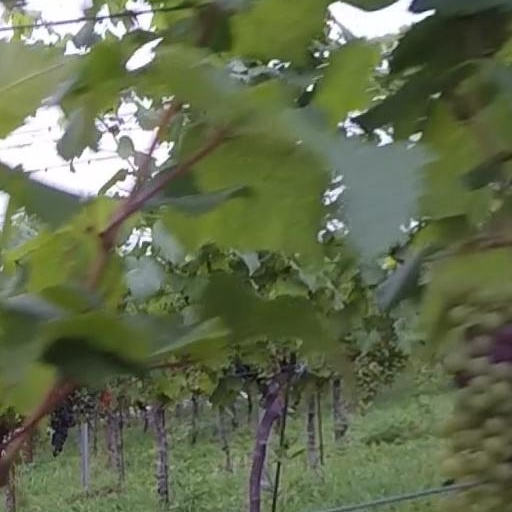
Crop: grape